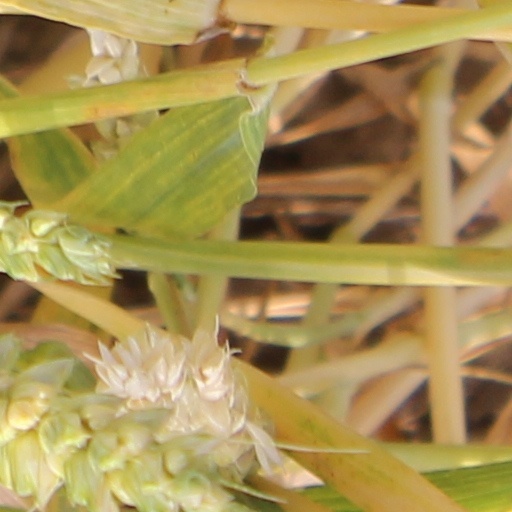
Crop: wheat